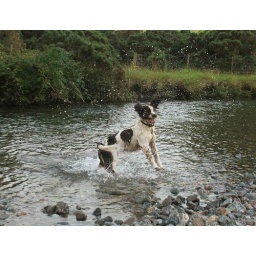
our springer jumping to catch stones in the river